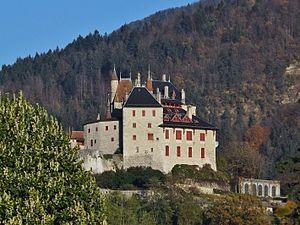
Vue du château de Menthon-Saint-Bernard, vu depuis la rive du lac d'Annecy, sur la commune de Menthon-Saint-Bernard en Haute-Savoie.
Menthon-Saint-Bernard est une commune française située dans le département de la Haute-Savoie, en région Auvergne-Rhône-Alpes.
Le château de Menthon puis de Menthon-Saint-Bernard est une ancienne maison forte, du Xᵉ siècle, remanié à plusieurs reprises et restauré au XIXᵉ siècle dans un style néogothique, qui se dresse sur la commune de Menthon-Saint-Bernard dans le département de la Haute-Savoie en région Auvergne-Rhône-Alpes.